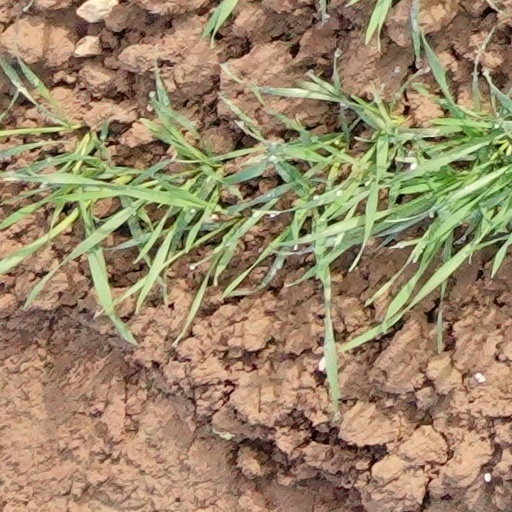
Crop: wheat